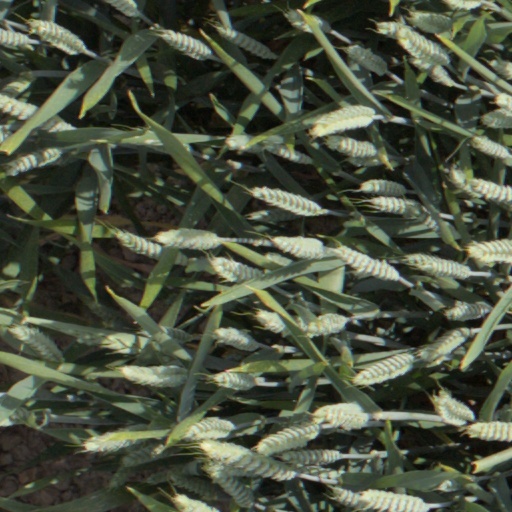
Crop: wheat